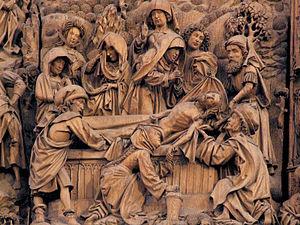
L'église Saint-Nicolas, située à Kalkar près de Clèves et Xanten dans le land de Rhénanie-du-Nord-Westphalie, en Allemagne, est une église catholique, connue pour les neuf retables, ses vitraux, ses stalles, un orgue historique de Seifert, et son lustre de la Vierge en gloire.
Maître Arnt, également appelé Arnt van Swol, Arnt van Zwolle ou Arnt von Kalkar und Zwolle, est un peintre et sculpteur de la région du Rhin inférieur actif de 1460 à 1492 environ, mort en janvier 1492.